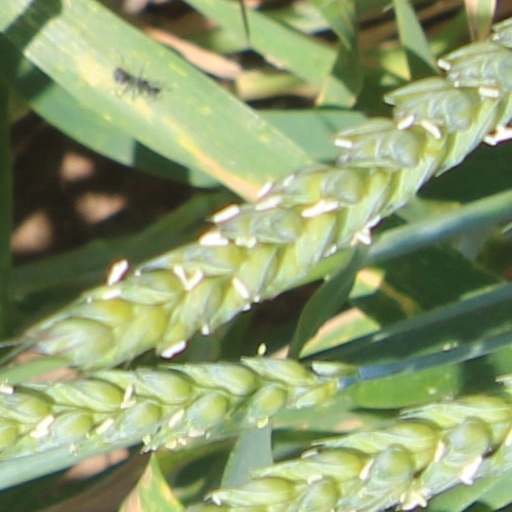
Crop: wheat